Hautefontaine

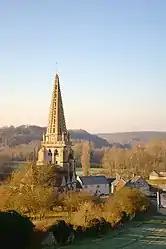
The church in Hautefontaine

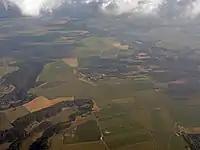
Aerial view of Hautefontaine

Hautefontaine is a commune in the Oise department in northern France.